Melampsora pulcherrima

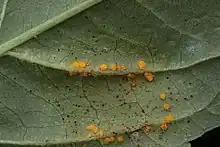

Melampsora pulcherrima is a Mediterranean plant pathogen. It is a rust that infects "Mercurialis annua", causing galls, pycnia, and aecia over leaves and stem in winter, seen as a golden yellow swelling over several centimeters, as well as "Populus alba", causing uredia and telia on leaves from spring until autumn.